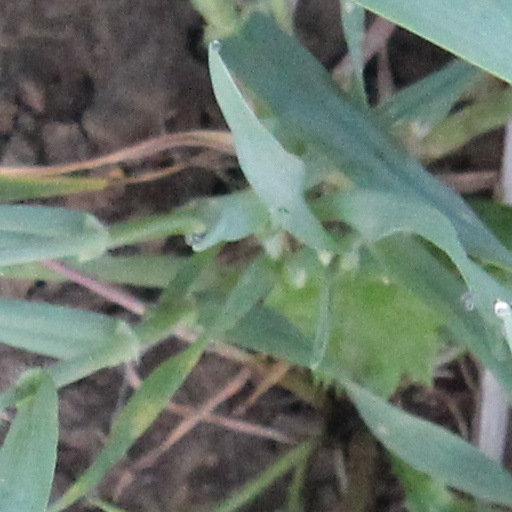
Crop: wheat